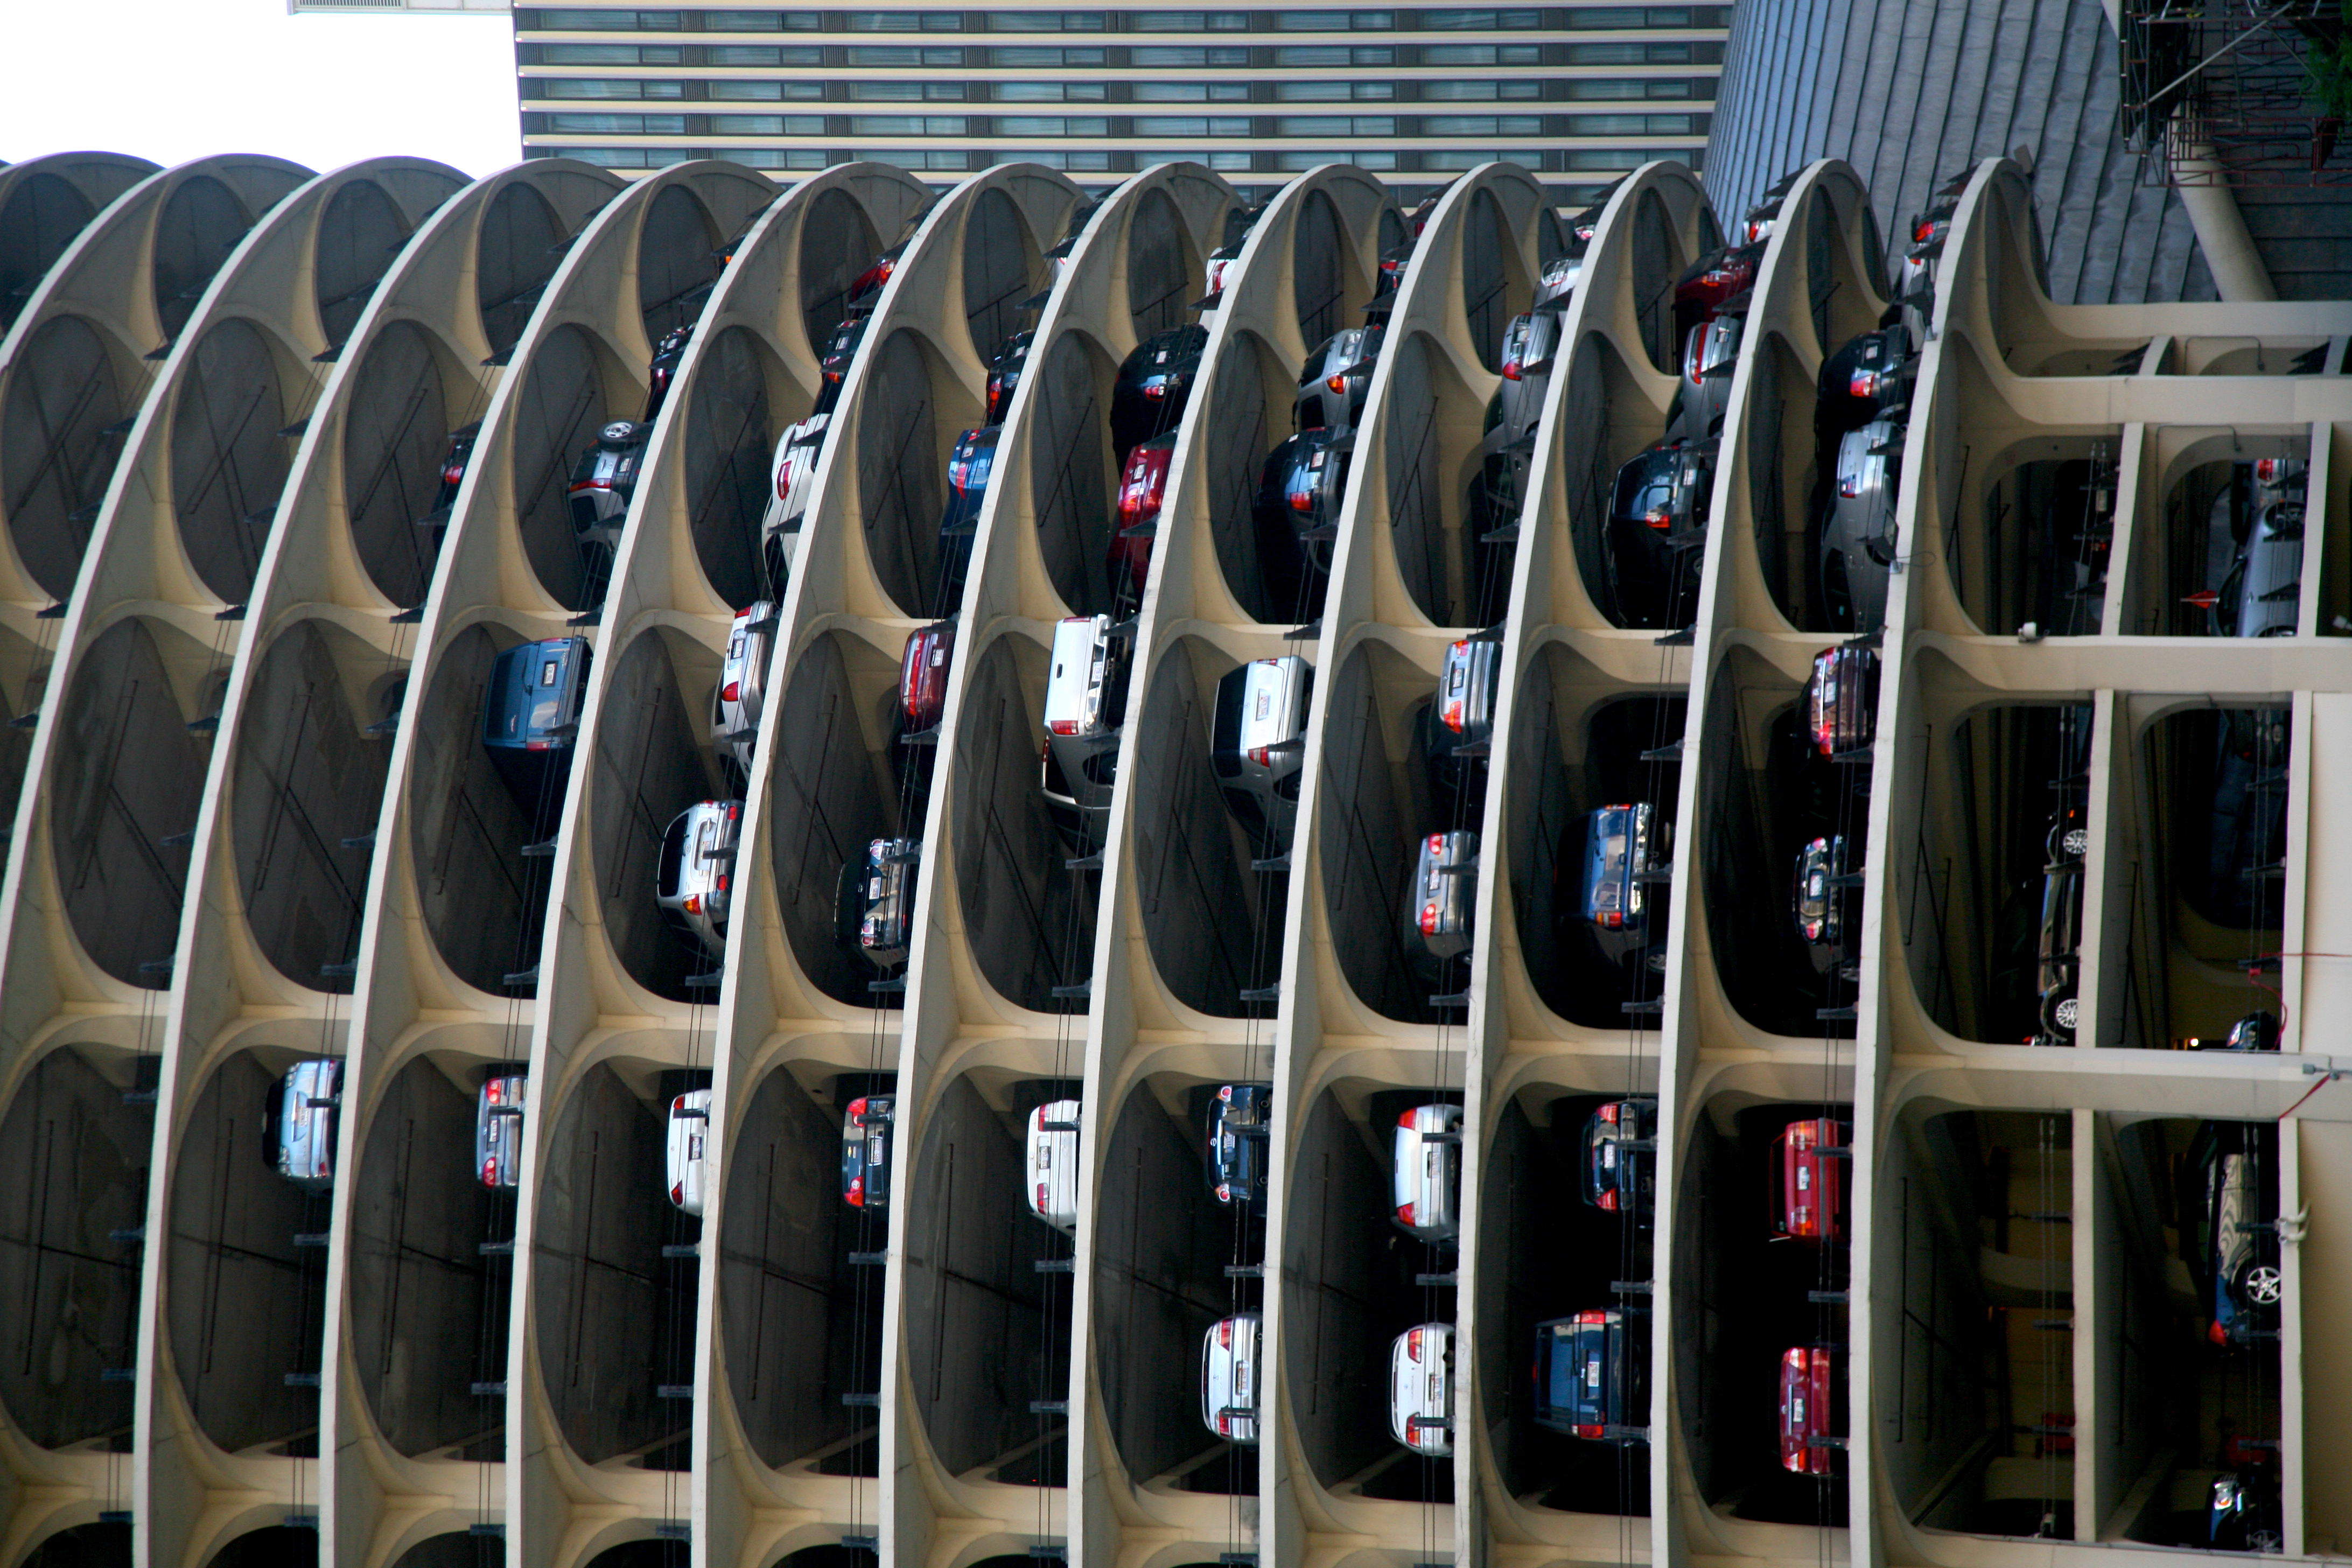
architecture, structure, car, building, parking, skyscraper, downtown, park, chicago, facade, tower block, interior design, batiment, arquitectura, voiture, 5d, architektur, condominium, skycraper, marinacity, bertrandgoldberg, window covering